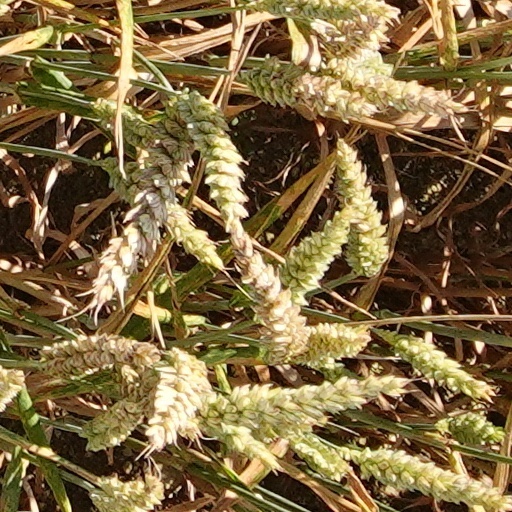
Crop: wheat